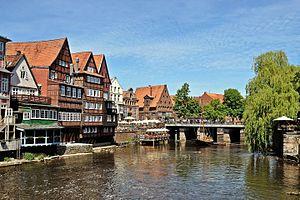
Le vieux port de Lunebourg, en basse saxe (Allemagne).
Lunebourg est une ville d'Allemagne située dans le Land de Basse-Saxe.